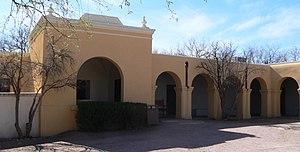
Le Tumacácori Museum est un musée américain situé dans le comté de Santa Cruz, en Arizona. Protégé au sein du Tumacácori National Historical Park, ce bâtimentconstruit dans l'esprit du style rustique du National Park Service est inscrit au Registre national des lieux historiques et est classé National Historic Landmark depuis le 28 mai 1987.